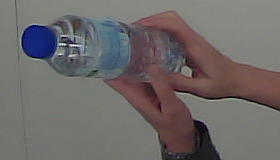
Product: nestle_water